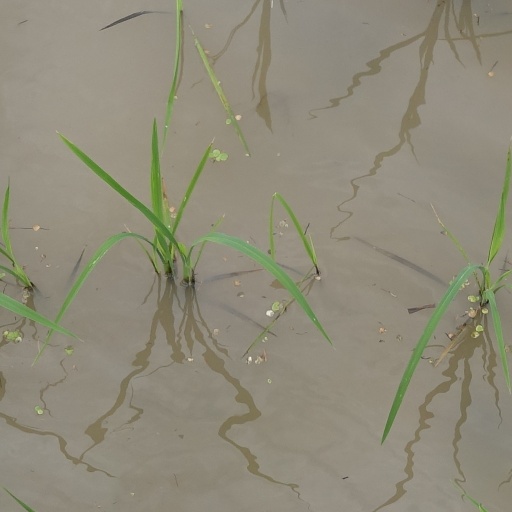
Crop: rice